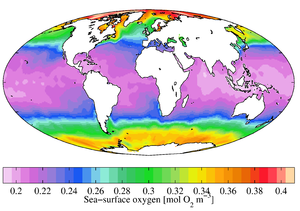
Ilt / Egenskaber og molekylær struktur / Forekomst
Koldt vand indeholder mere opløst O2
Ilt eller oxygen er et grundstof med symbolet O og atomnummeret 8. Det er en del af gruppen af chalkogener i det periodiske system, og er et stærkt reaktivt ikkemetal og et oxidationsmiddel, som nemt danner kemiske forbindelser med de fleste andre grundstoffer. Rangeret efter masse er oxygen det tredje-mest forekommende grundstof i universet, efter brint og helium. Ved almindelig temperatur og tryk danner to iltatomer en kemisk binding og danner iltallotropen dioxygen, der er en farveløs og lugtfri diatomisk gas med den kemiske formel O₂. Diatomisk oxygen udgør 20,8% af Jordens atmosfære. Iltniveauet i atmosfæren er dog på vej nedad på verdensplan, hvilket muligvis skyldes afbrænding af fossile brændstoffer. Ilt er det mest forekommende grundstof i jordskorpen rangeret efter masse, da oxidforbindelser såsom siliciumdioxid udgør næsten halvdelen af skorpens masse.